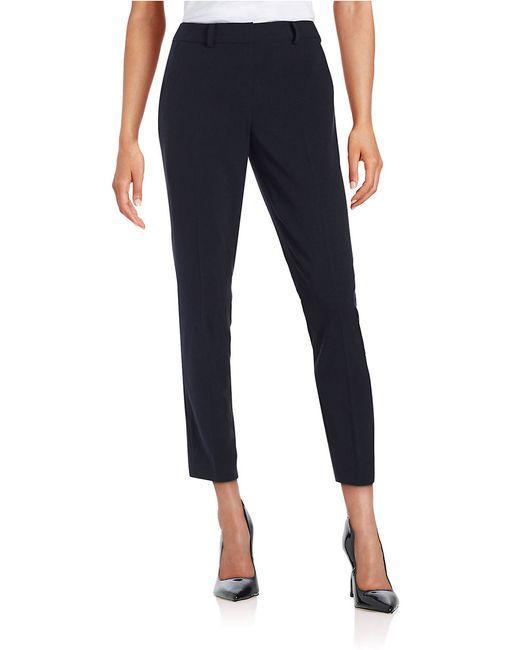
Schmale schwarze Baumwollhosenhose für Damen